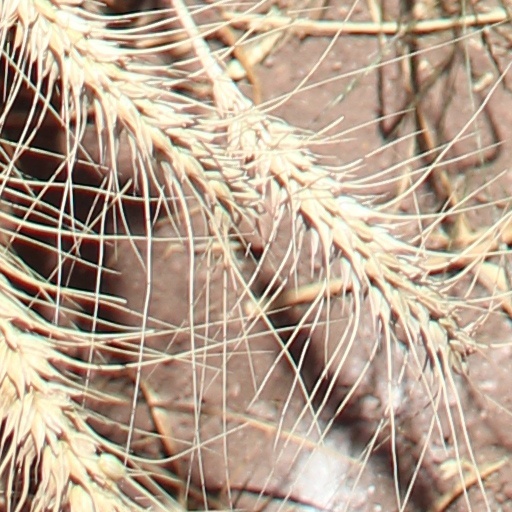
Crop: wheat